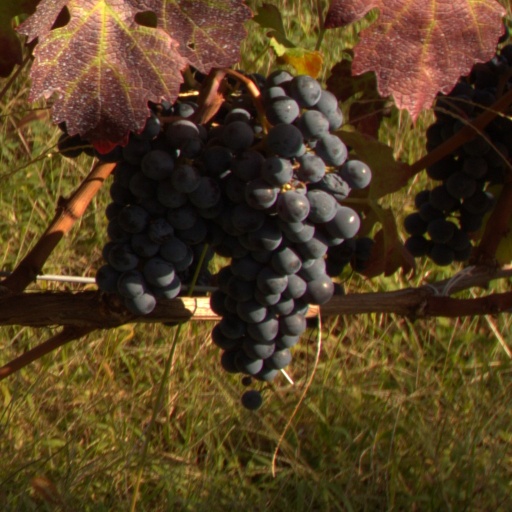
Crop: grape